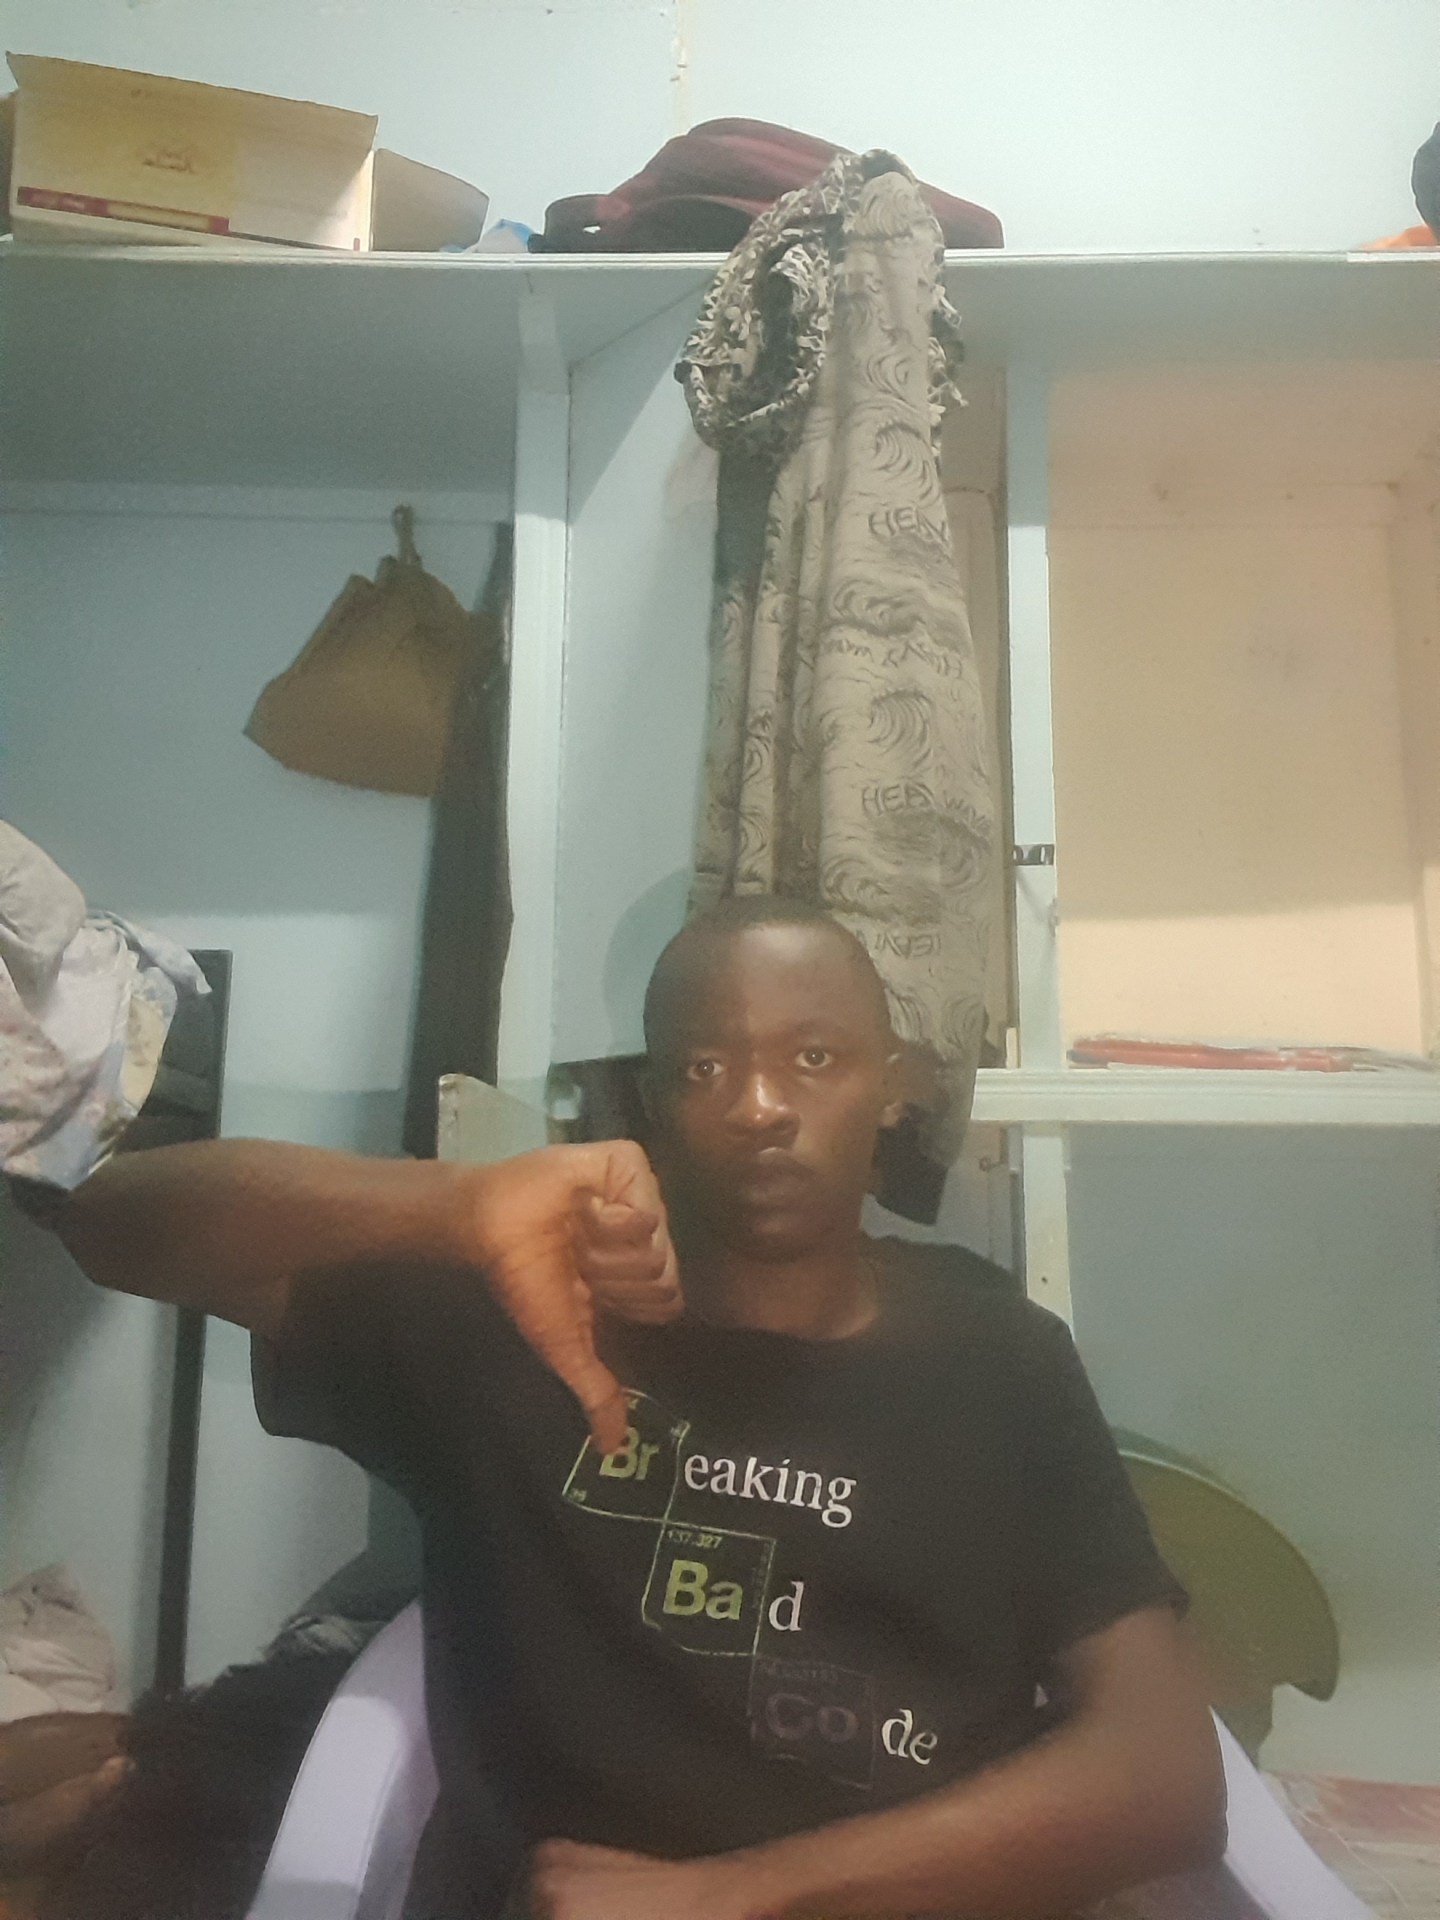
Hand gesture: dislike